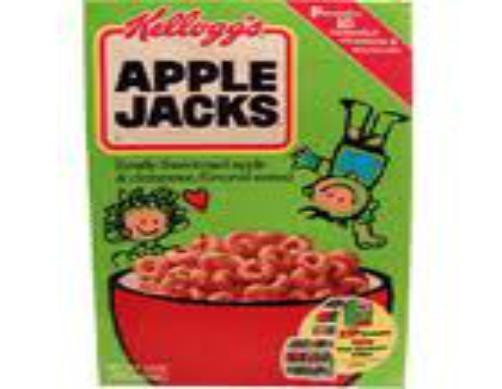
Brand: Apple Jacks
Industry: Food